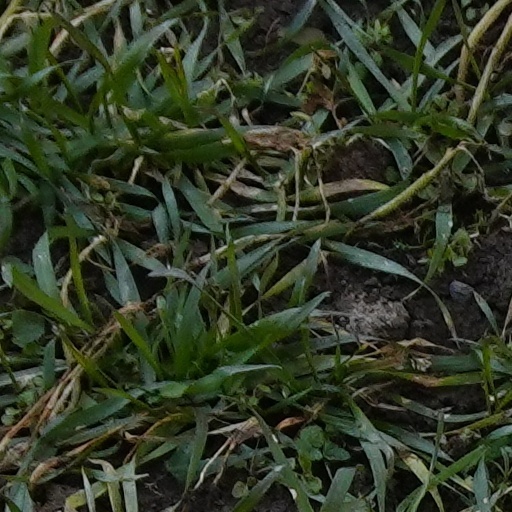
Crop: wheat